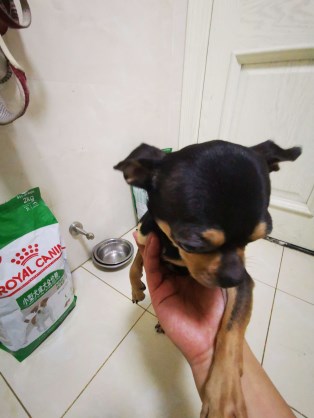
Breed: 420-n000124-Chihuahua